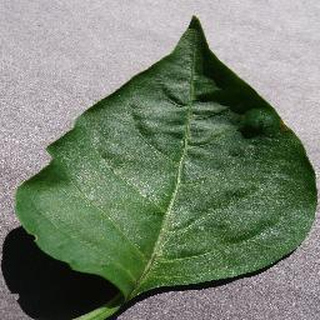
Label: healthy_bell_pepper